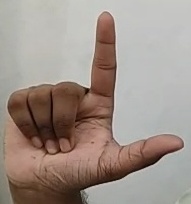
ASL sign: L